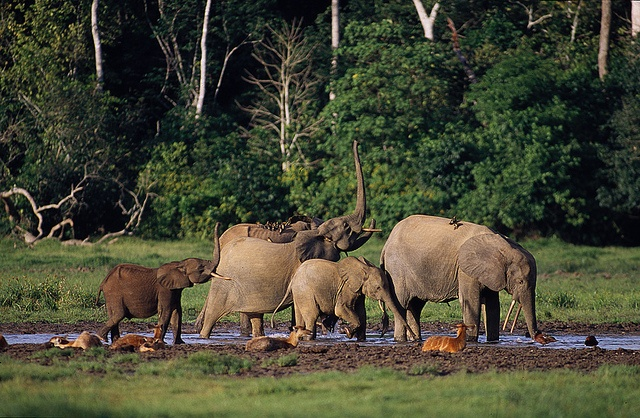
elephants drinking water in the river while other animals watch
A herd of big and small elephants standing in and drinking water.
there are many elephants that are standing in a small body of water
A herd of elephants walking along a river near a forest.
An adult elephant and a baby one with their trunks in the air.